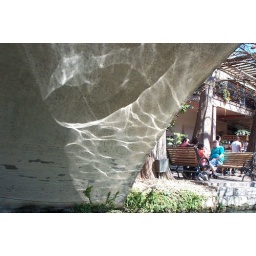
Pretty water reflections under a bridge over the river.